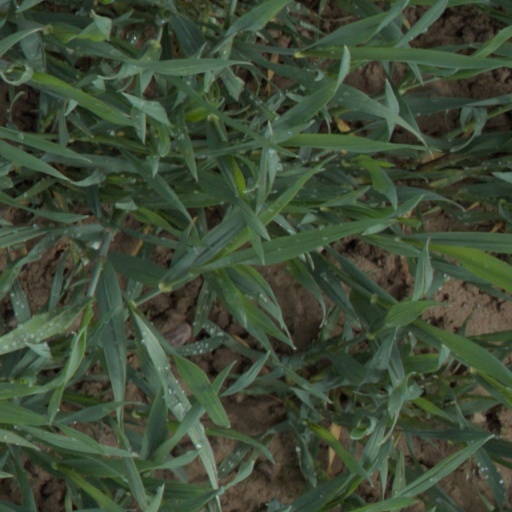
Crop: wheat